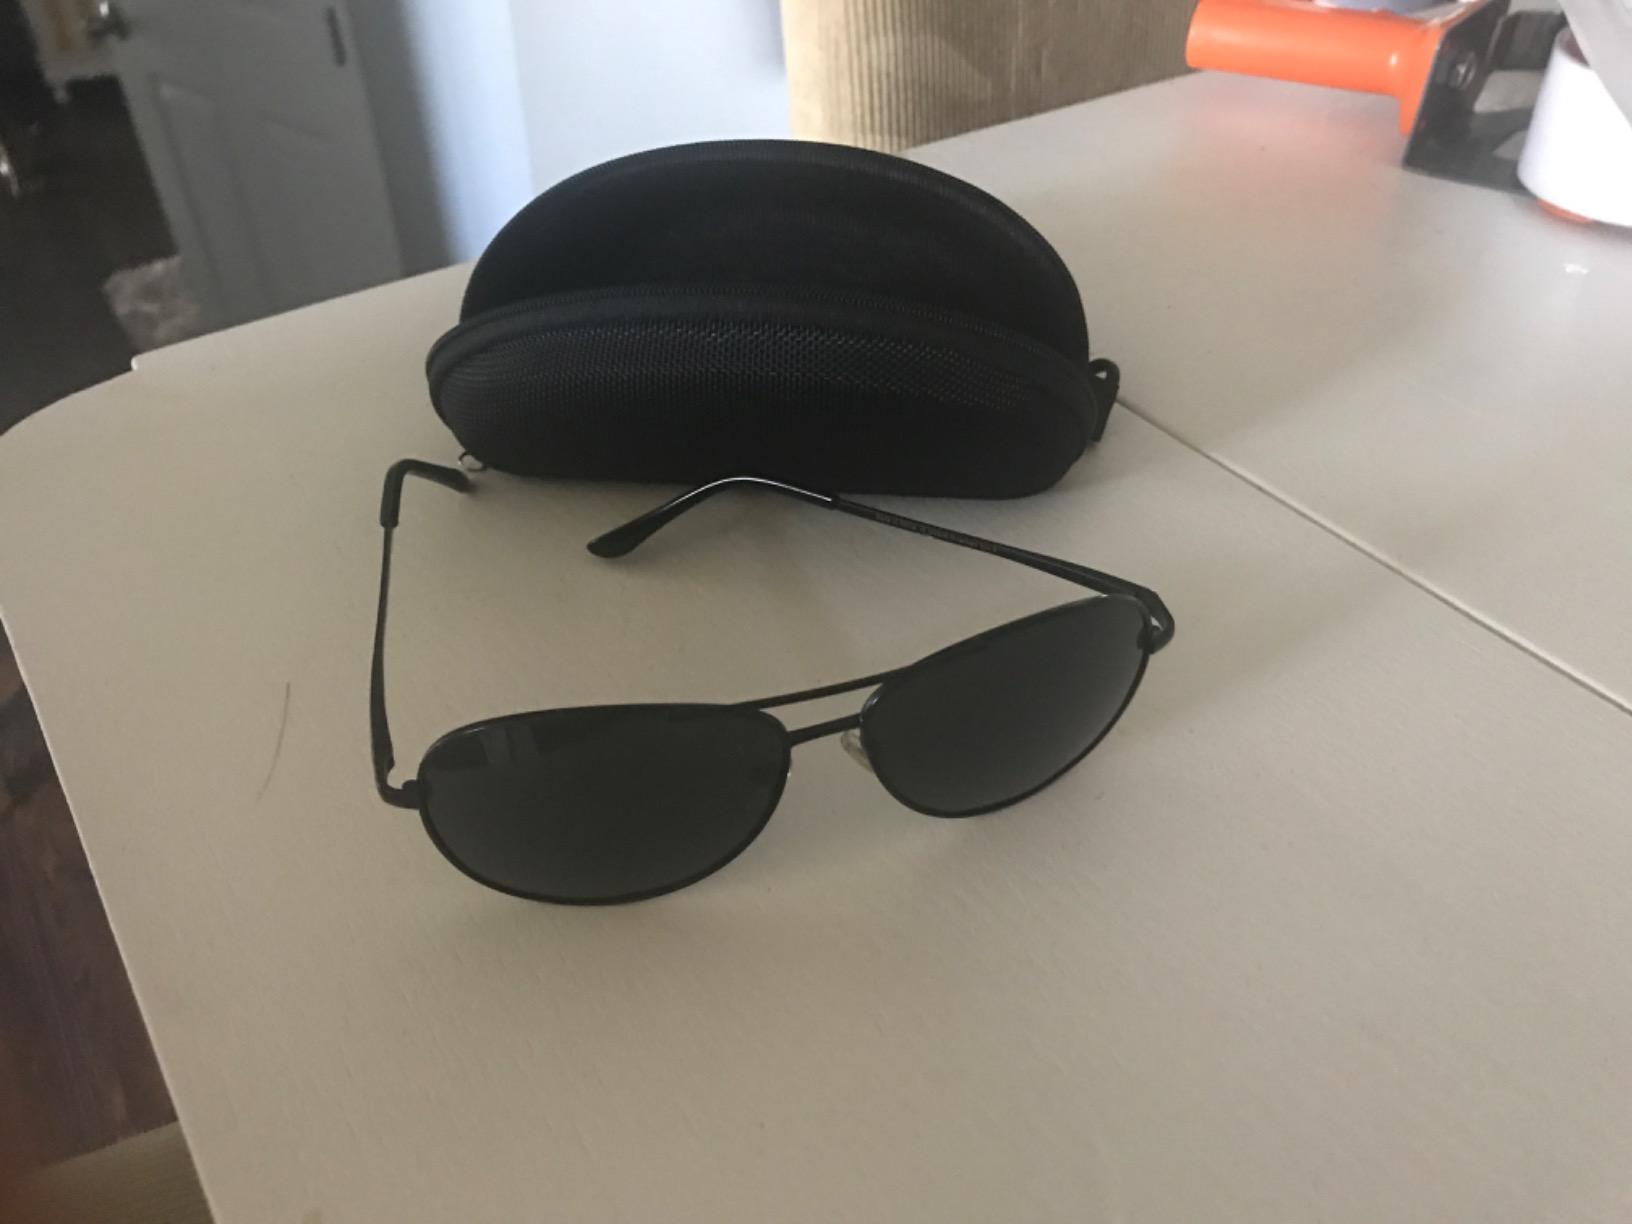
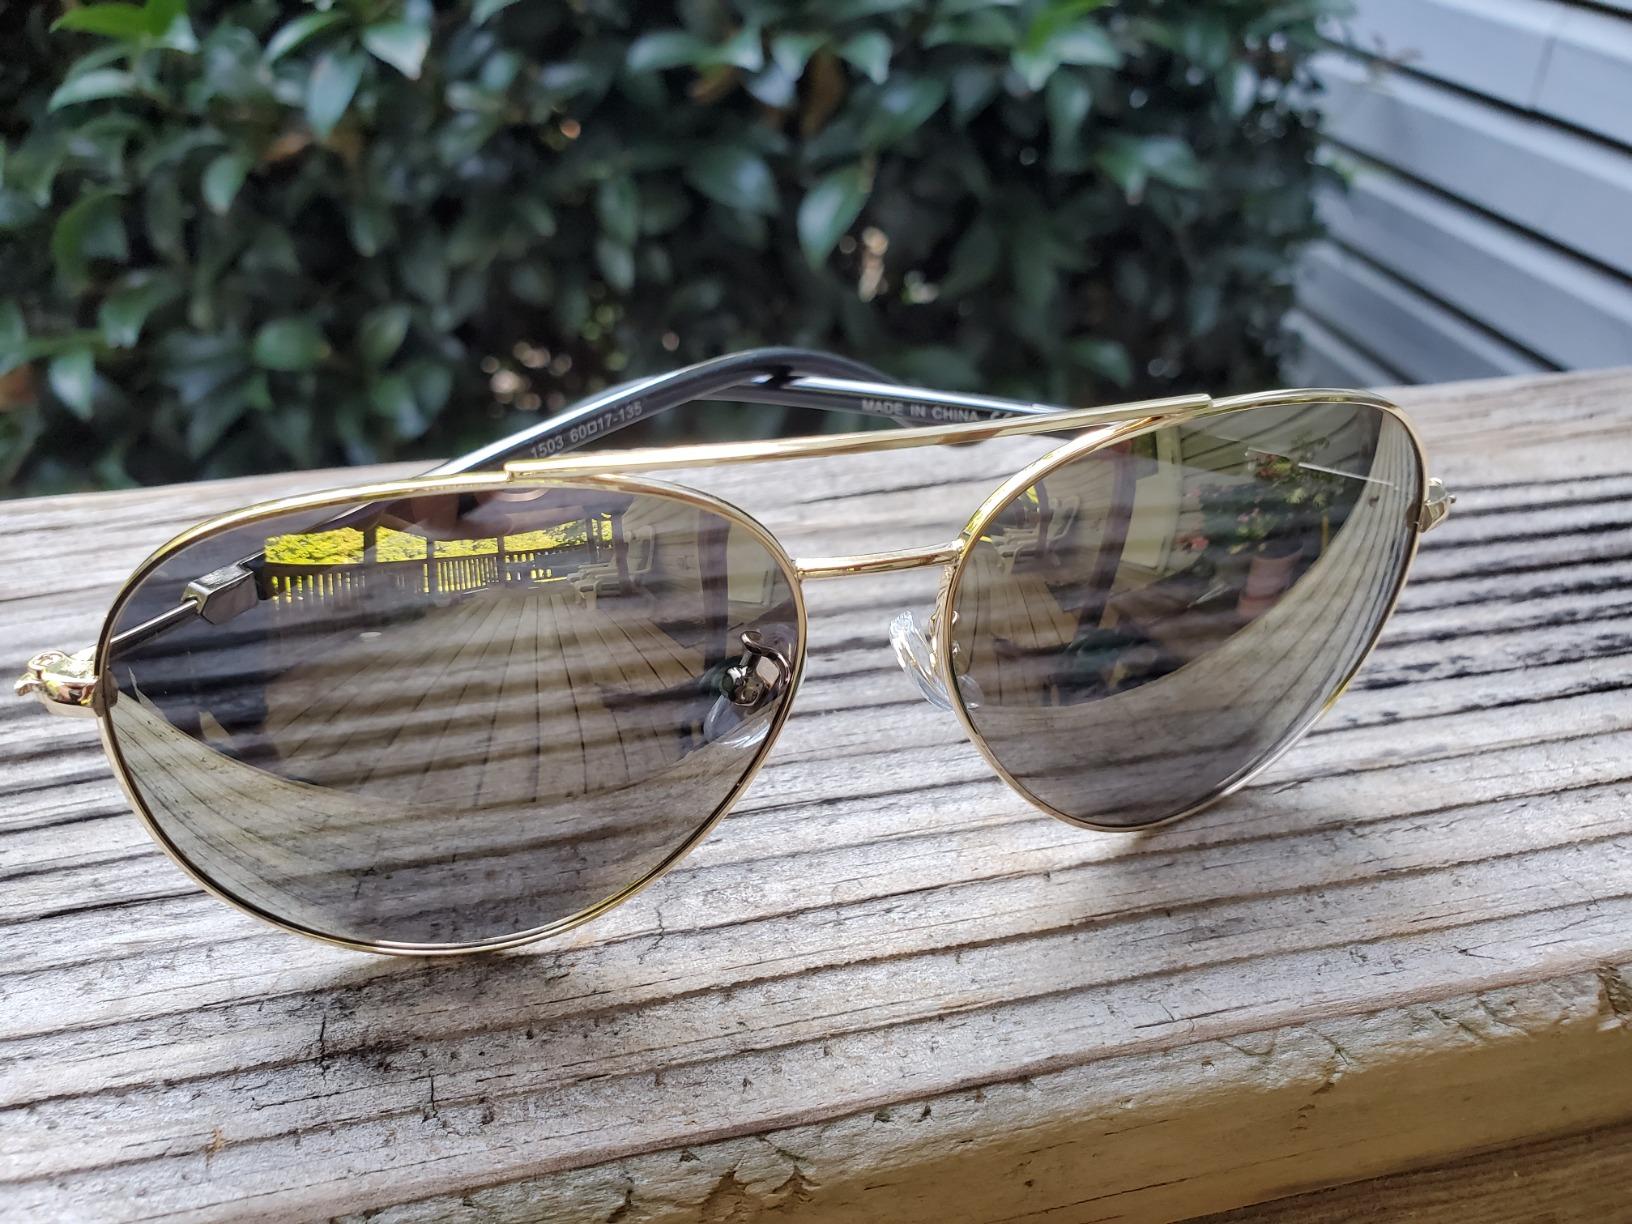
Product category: accessories_sunglasses
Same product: no